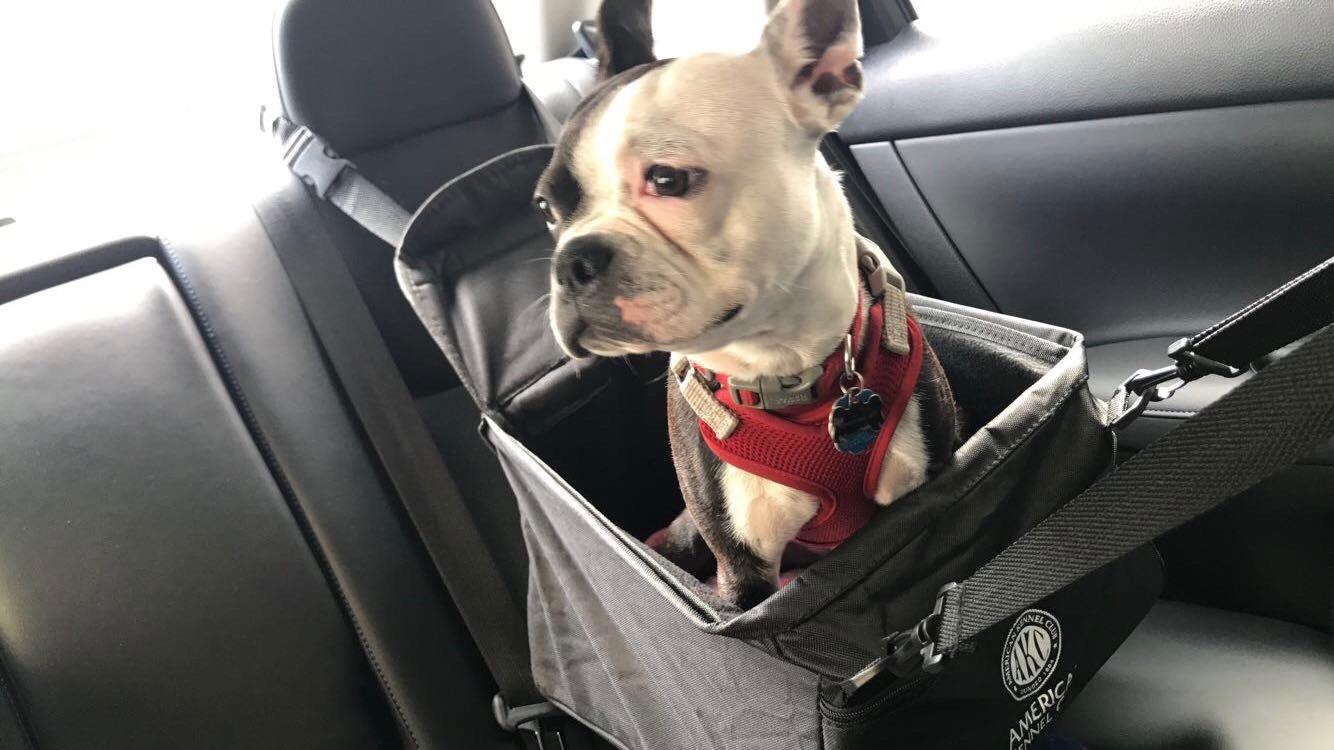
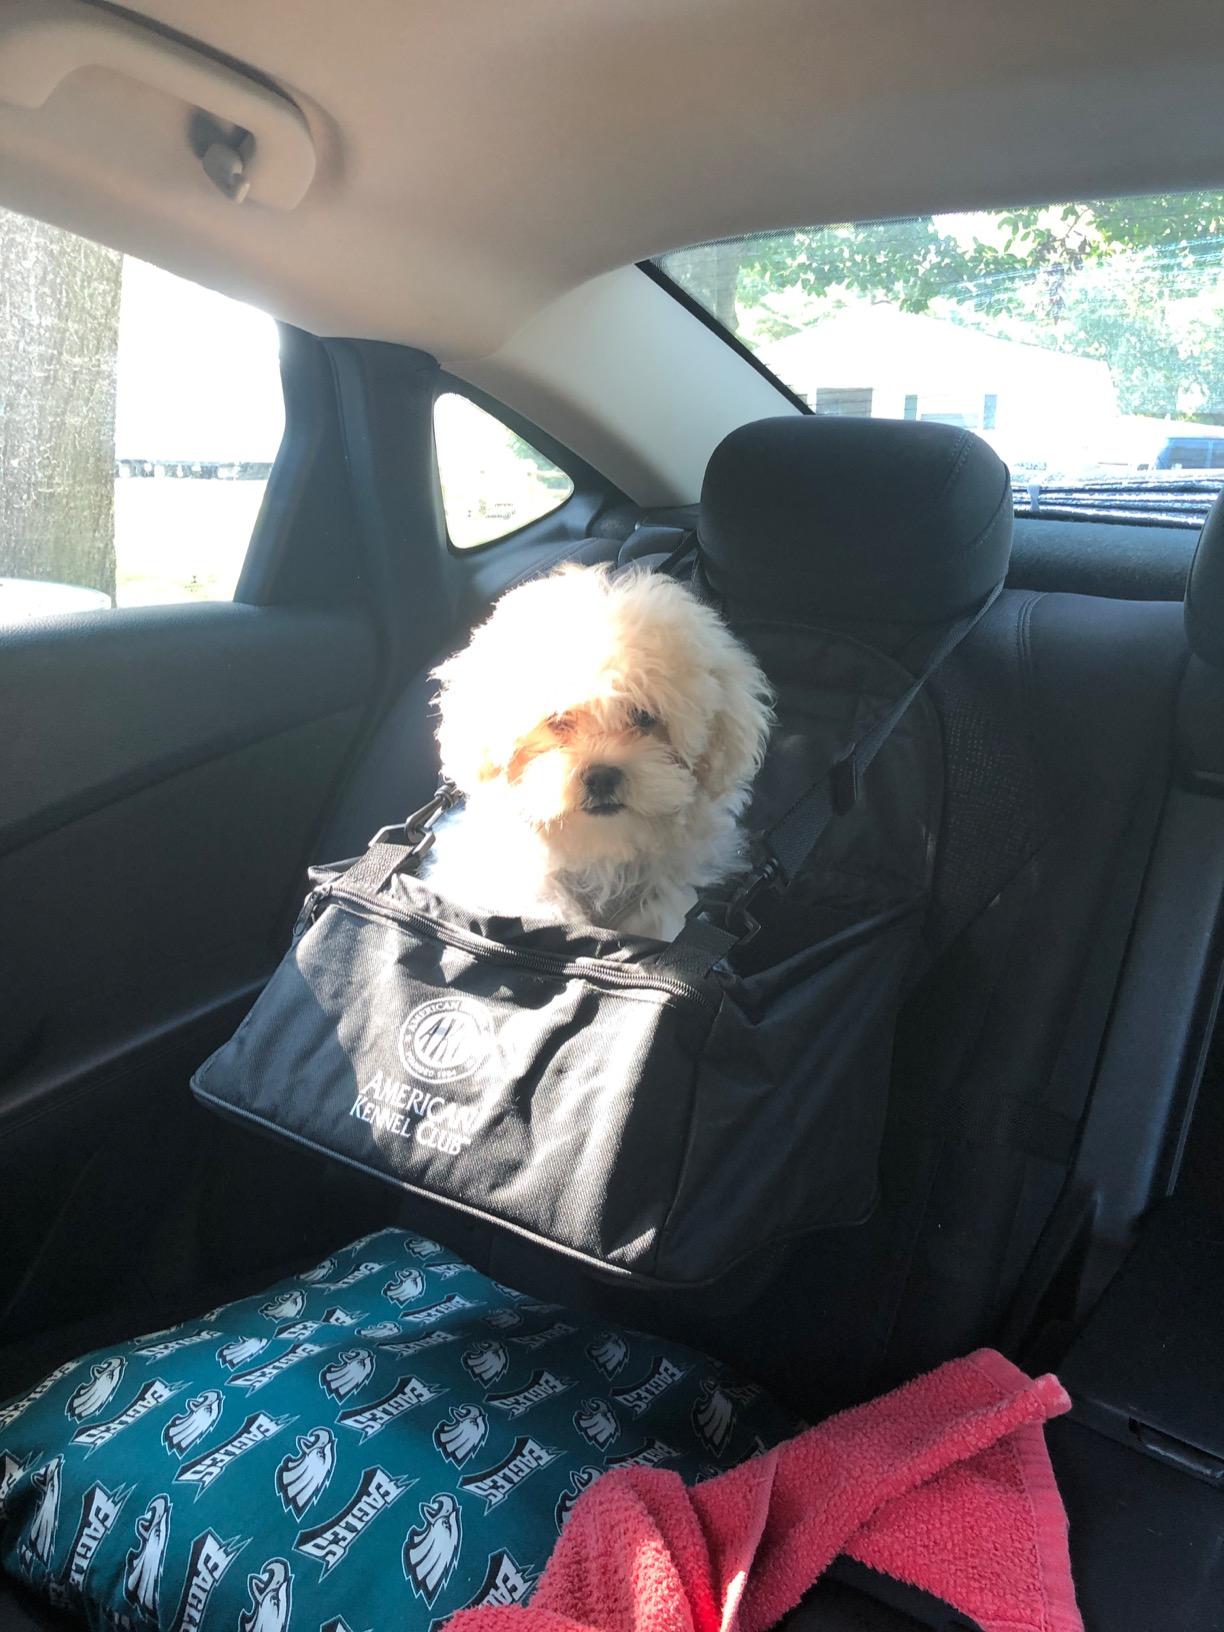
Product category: items_kennel
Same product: yes